List of characters in the Breaking Bad franchise

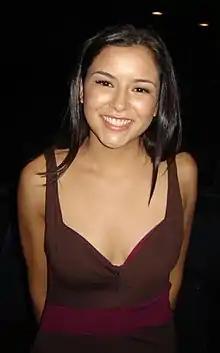
Emily Rios

Tortuga (played by Danny Trejo) is an informant for the DEA in El Paso on the inner workings of the Mexican cartels. Cartel operatives cut off his head and place it atop a tortoise ("tortuga" is Spanish for "tortoise") with "HOLA DEA" ("Hello DEA") written across its shell. A hidden bomb in the head then explodes, killing the tortoise, two DEA agents and a Federale, as well as severely injuring several of the DEA agents and Federales on the scene. Hank is physically unharmed as he was far enough from the explosion, but later develops post-traumatic stress disorder. It is later revealed that Tortuga was beheaded with a machete by Tuco's cousins Leonel and Marco Salamanca under Juan Bolsa's direct order.